Hominidae

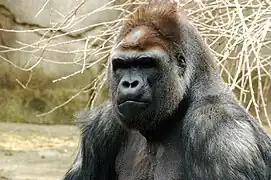
Gorilla

The great apes are tailless primates, with the smallest living species being the bonobo at in weight, and the largest being the eastern gorillas, with males weighing . In all great apes, the males are, on average, larger and stronger than the females, although the degree of sexual dimorphism varies greatly among species. Hominid teeth are similar to those of the Old World monkeys and gibbons, although they are especially large in gorillas. The dental formula is . Human teeth and jaws are markedly smaller relative to body size compared to those of other apes. This may be an adaptation not only to the extensive use of tools, which has supplanted the role of jaws in hunting and fighting, but also to eating cooked food since the end of the Pleistocene.